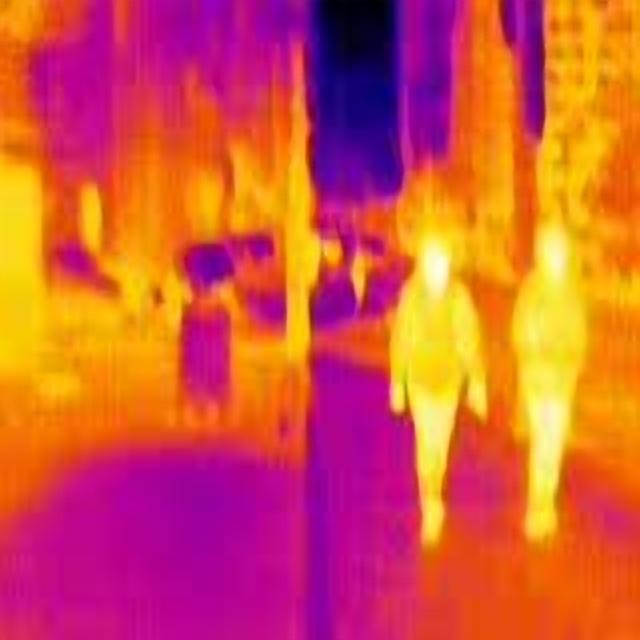
Detected objects:
label: person
label: person